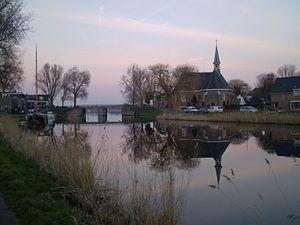
Spaarndam est un village situé à cheval dans les communes néerlandaises de Haarlem et Haarlemmermeer, dans la province de la Hollande-Septentrionale. Le village est situé sur la Spaarne. En 2009, il comptait environ 3 000 habitants.